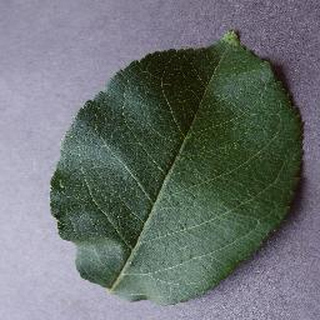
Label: healthy_apple